Question: What is on the ground in the woods?
Tambaya: Menene a ƙasan a cikin jejin?
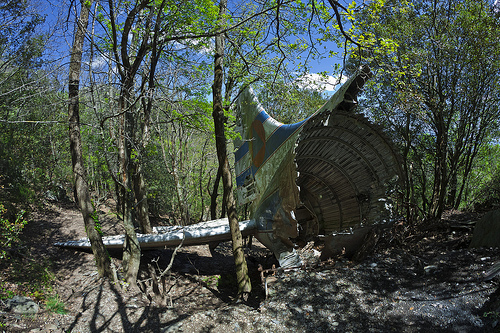
Answer: A broken plane.
Amsa: Lalataccen jirgin sama.